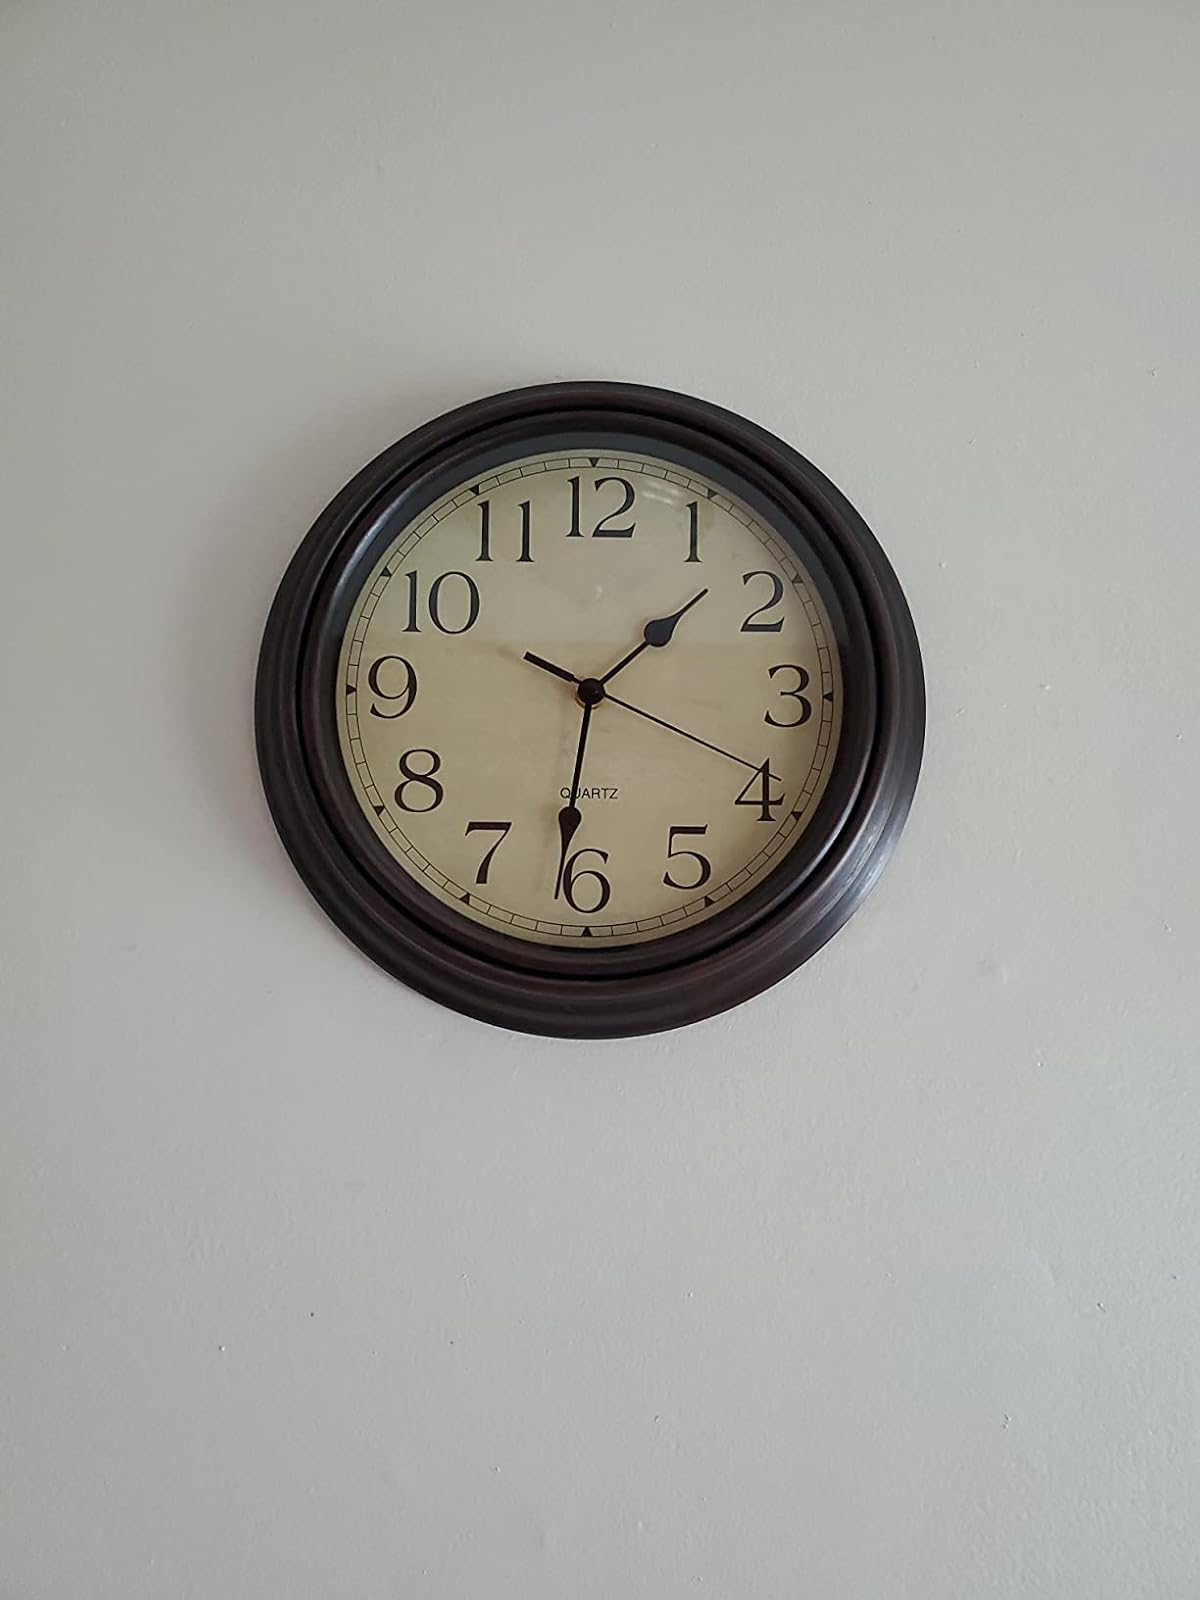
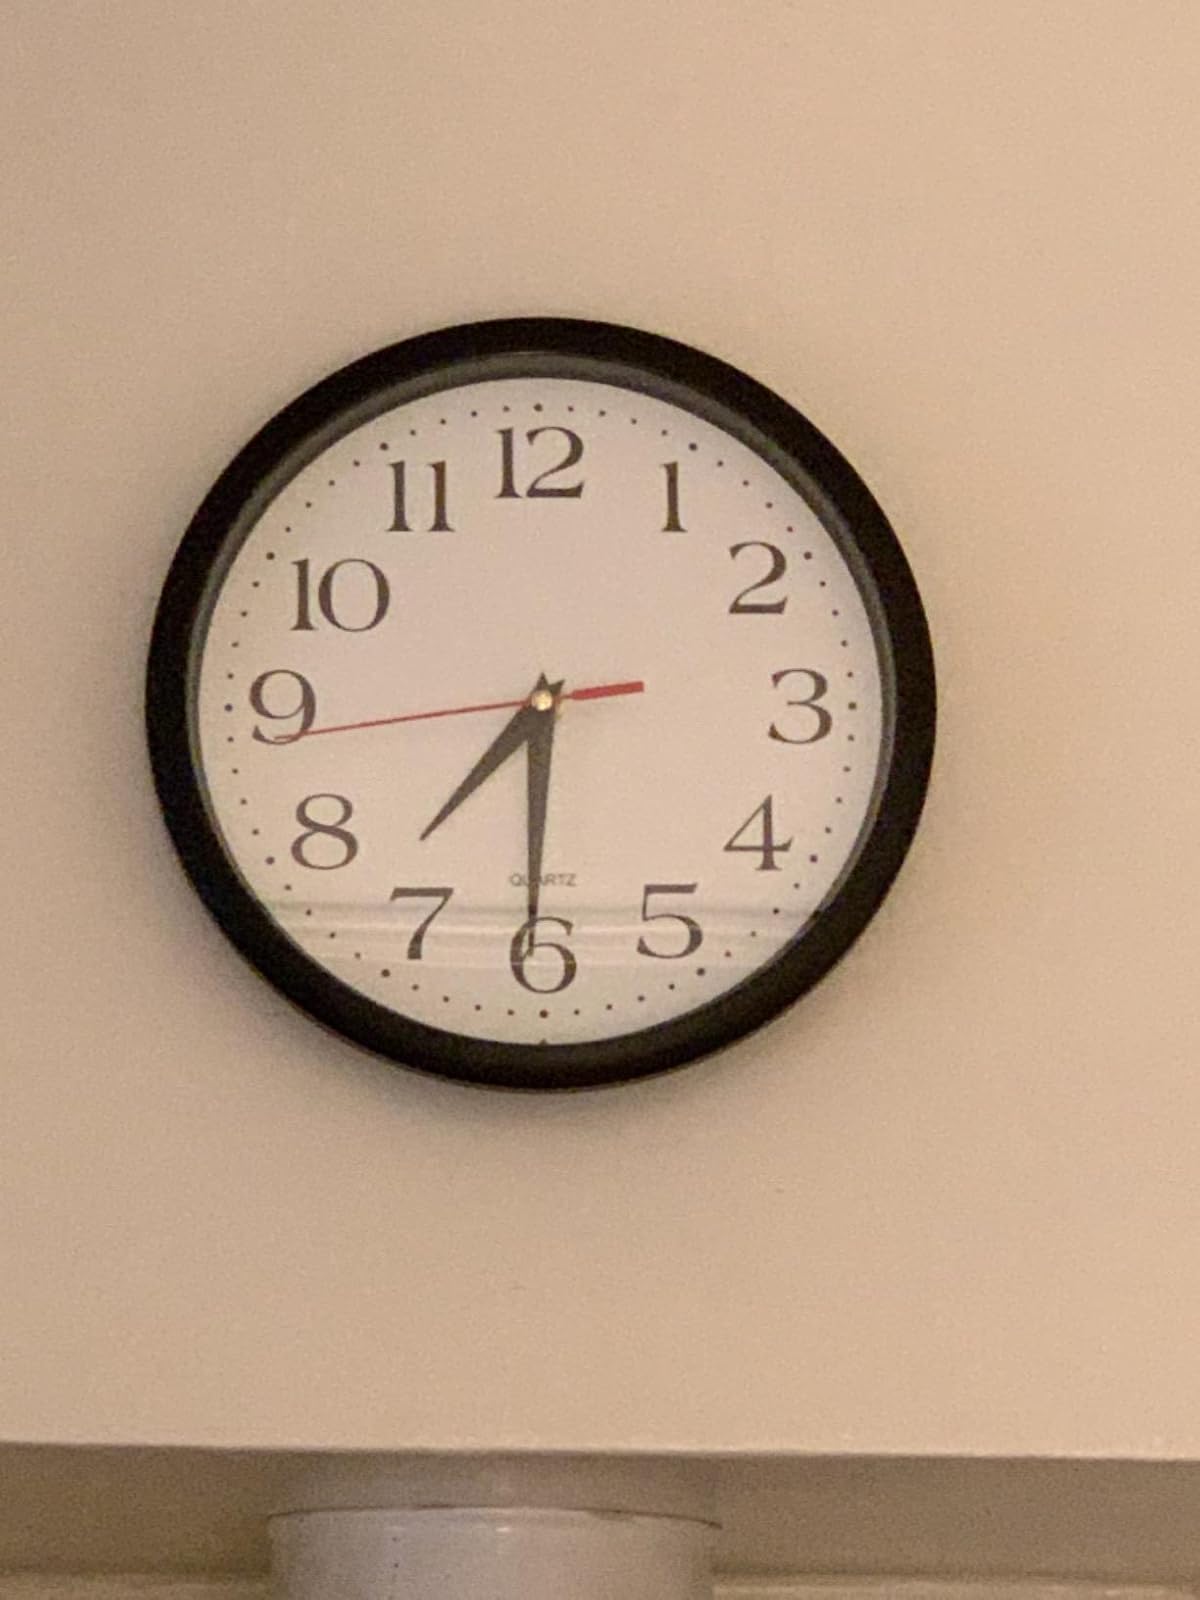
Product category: clock
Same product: no